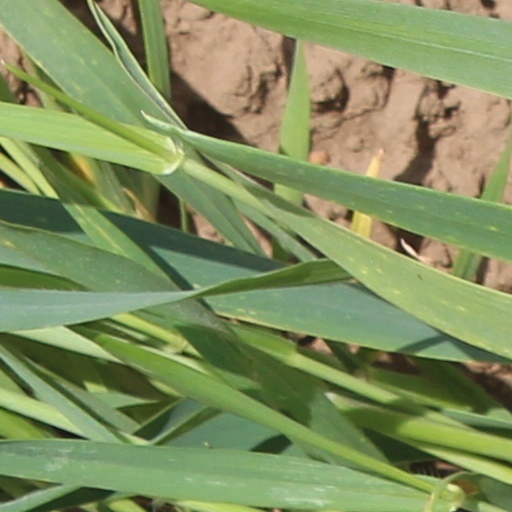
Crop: wheat